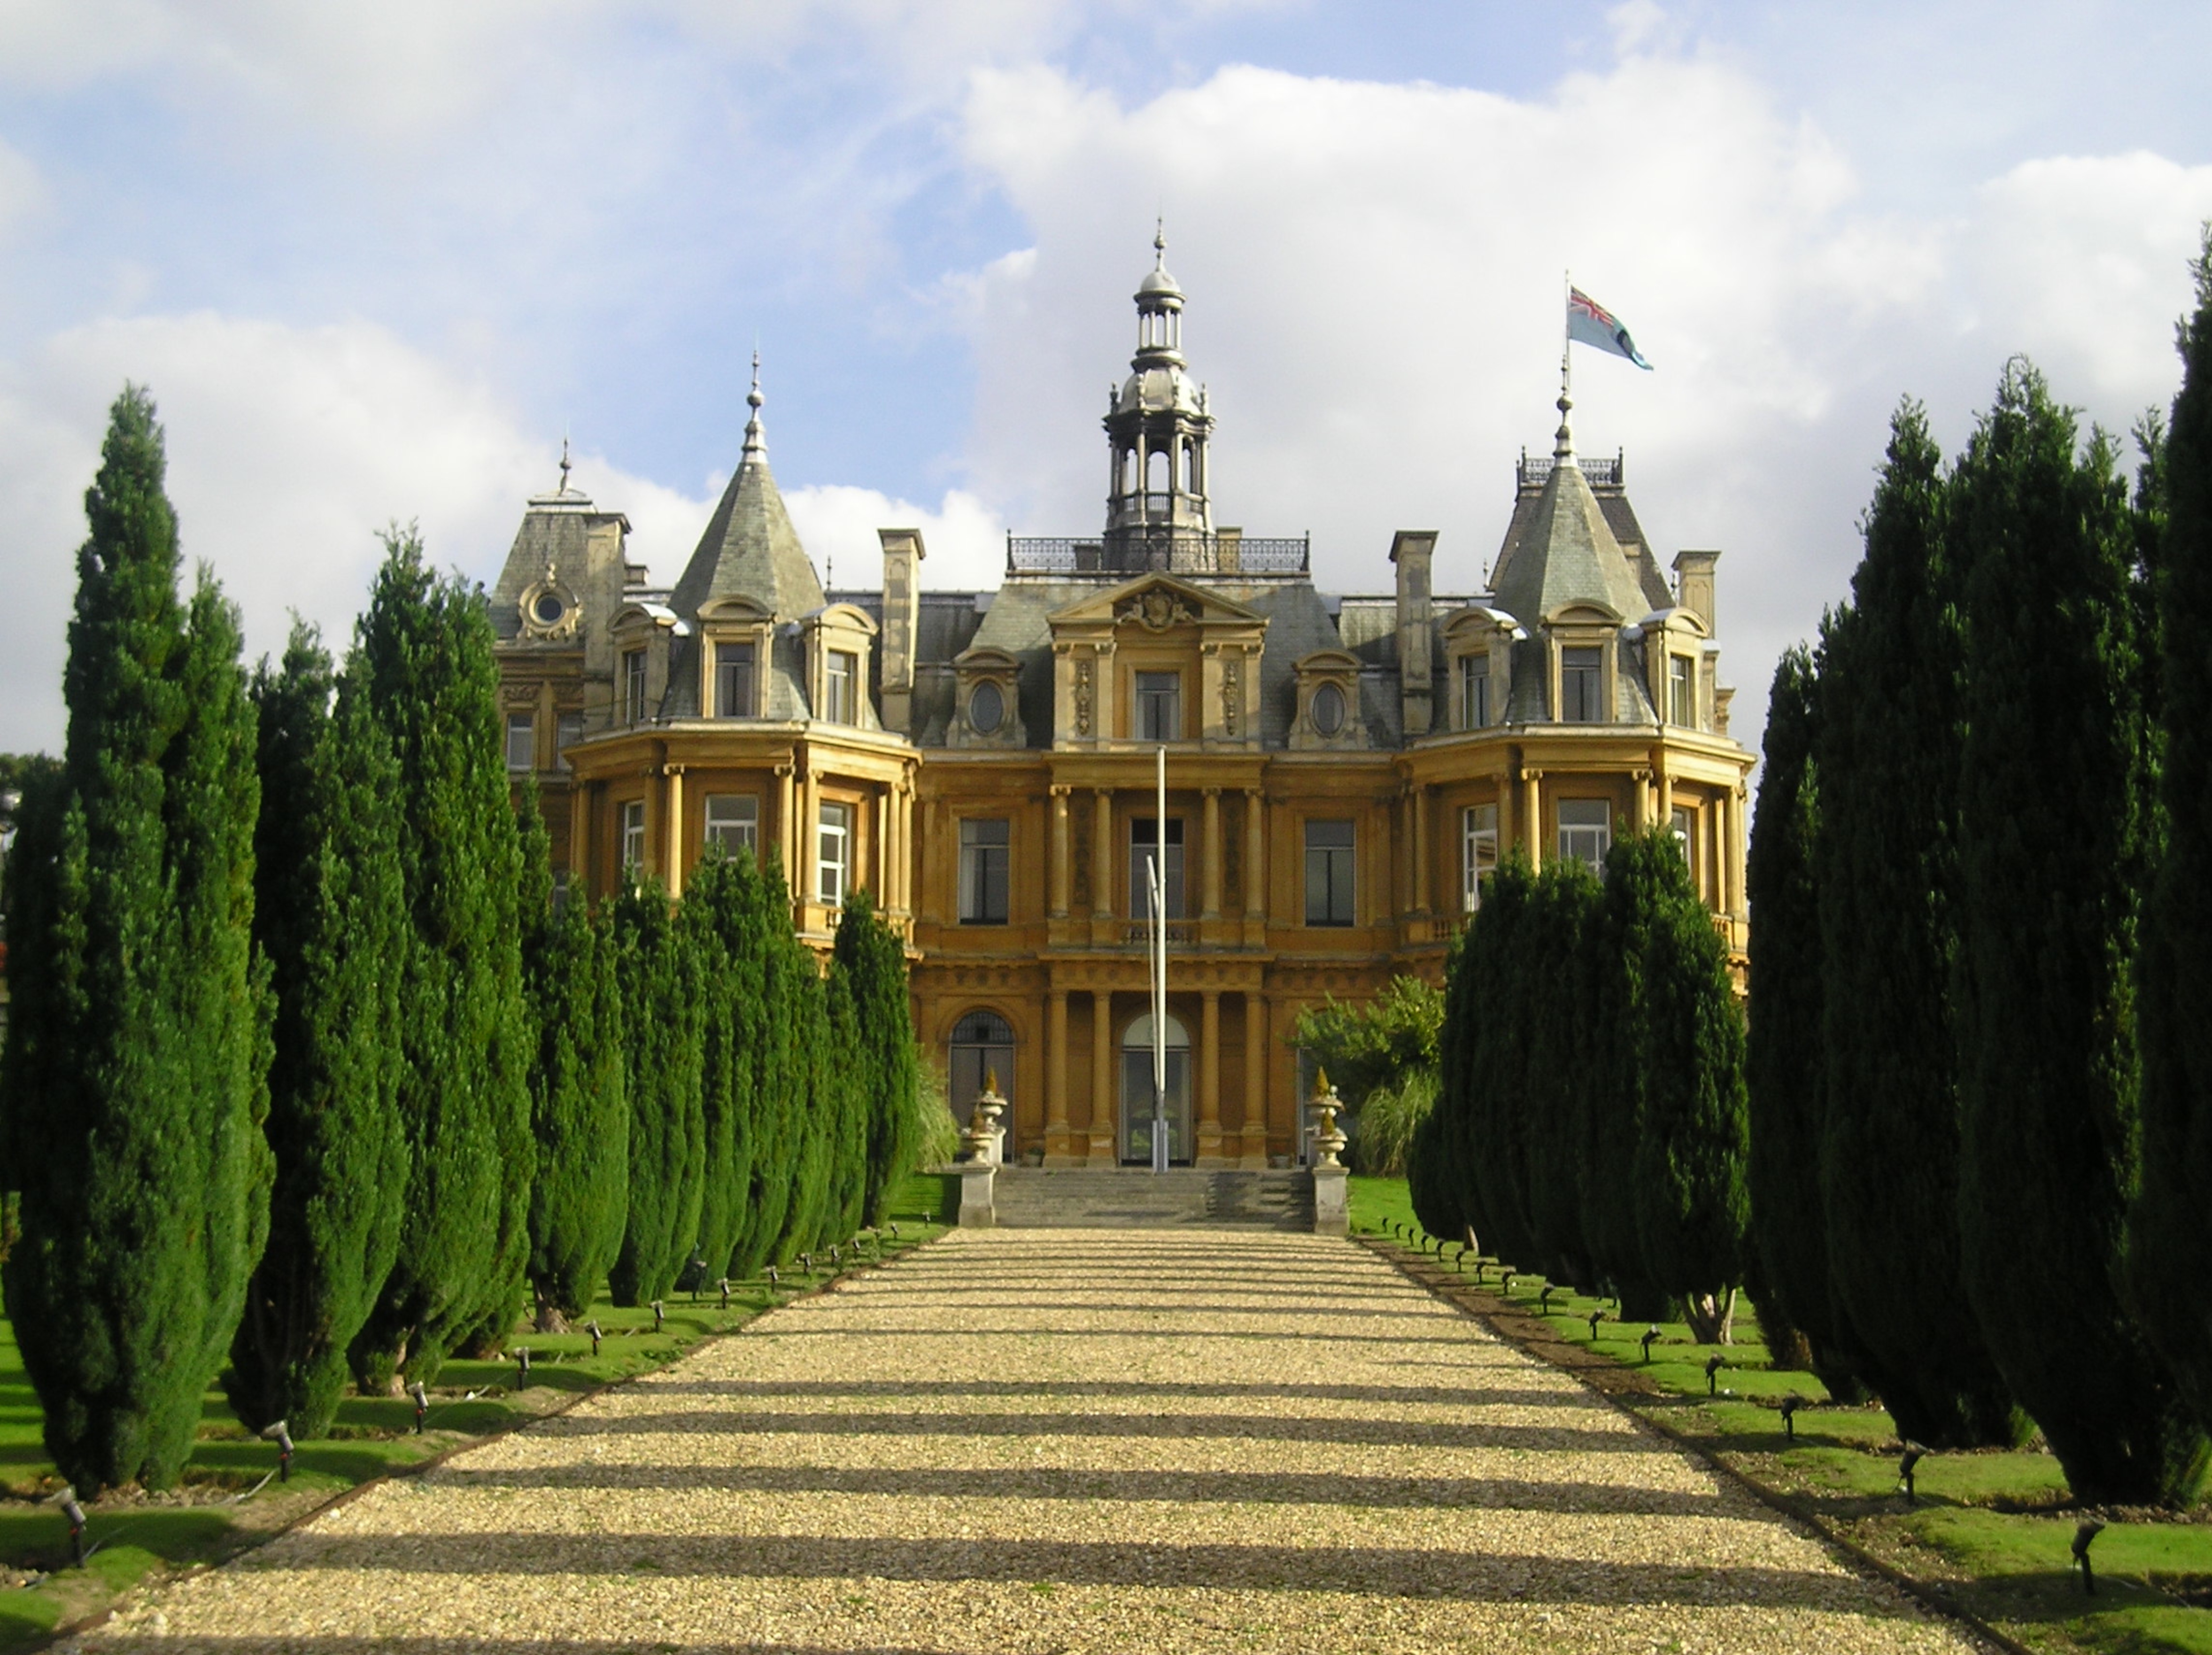
landscape, tree, architecture, mansion, house, building, chateau, palace, castle, landmark, cathedral, garden, place of worship, england, monastery, beautiful, grounds, united, kingdom, estate, great britain, manor house, stately home, halton house